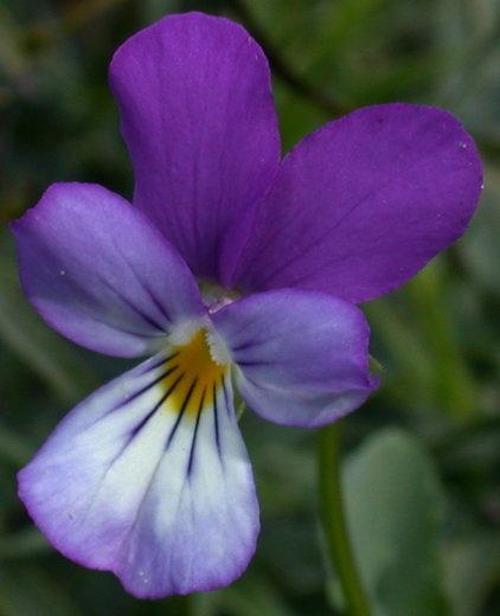
Flower: Pansy